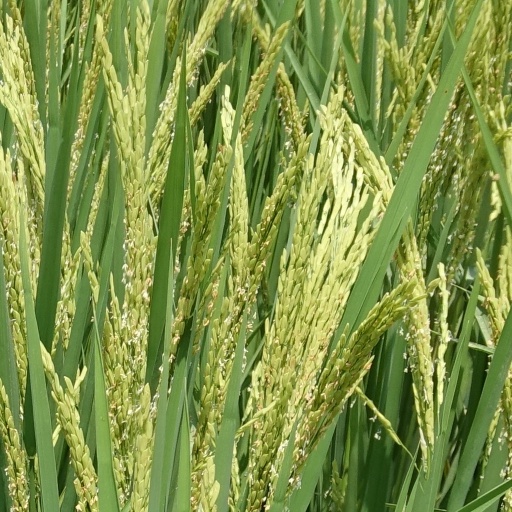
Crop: rice